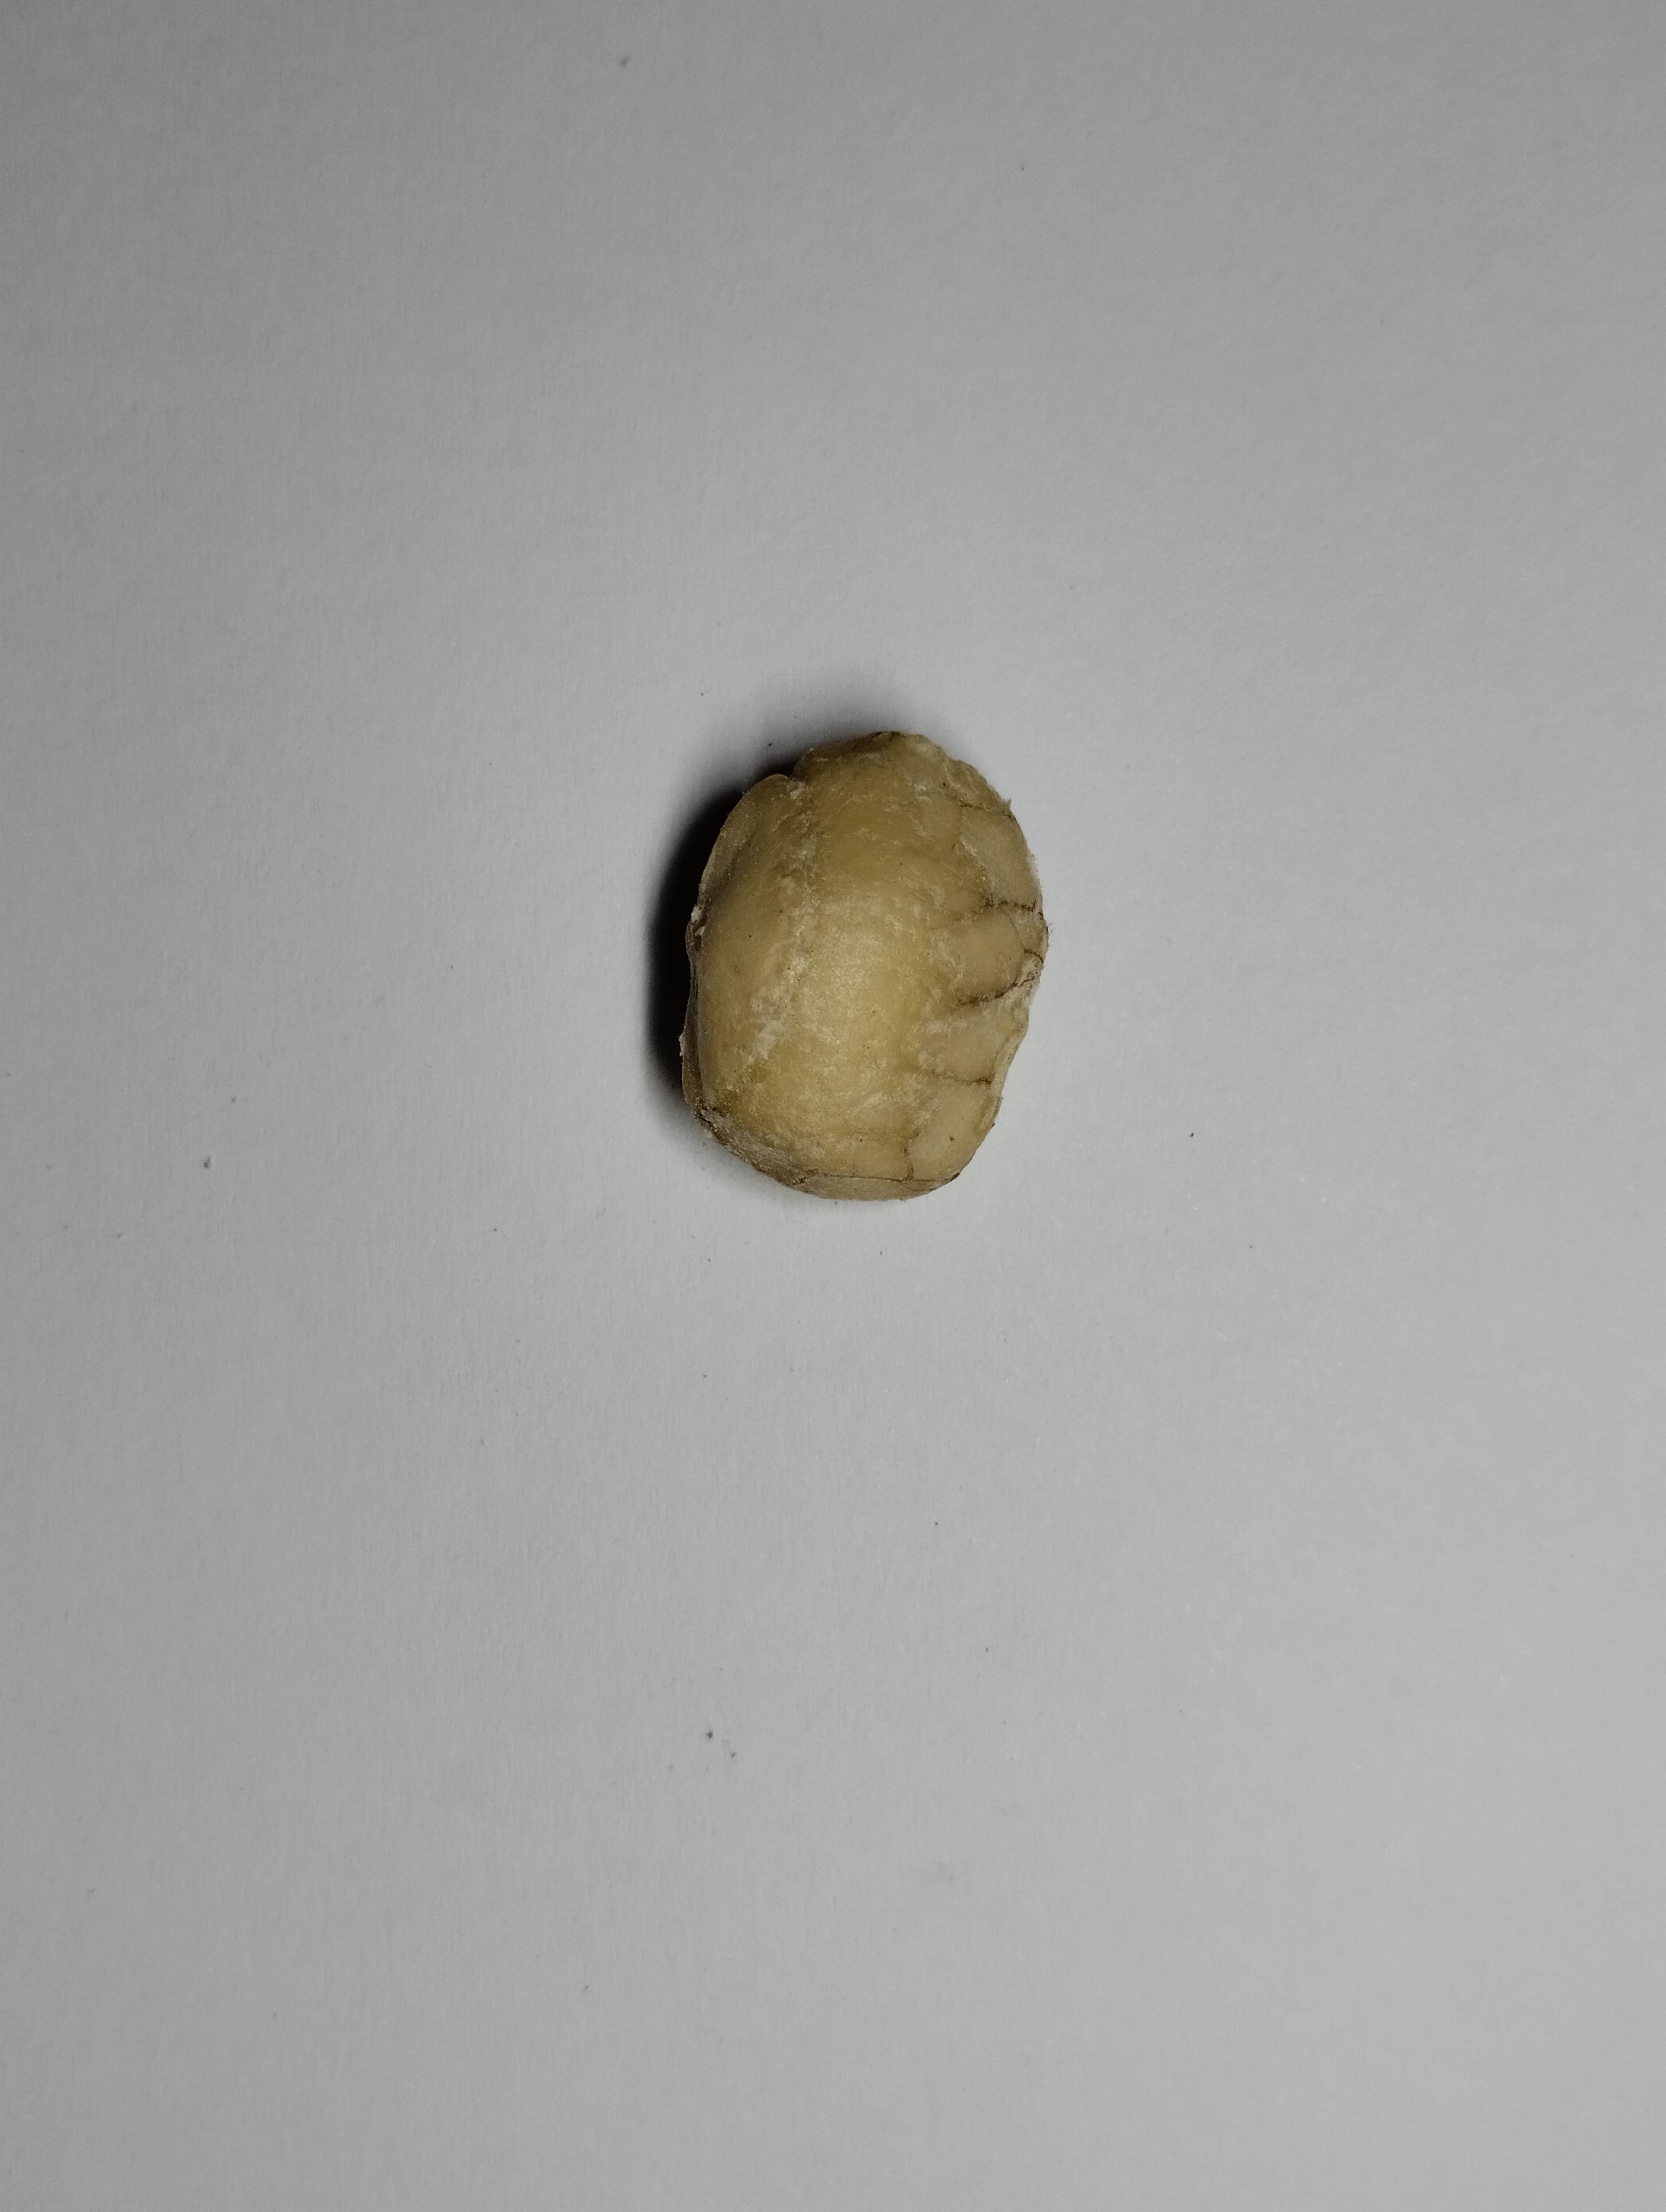
Label: bagus (good seed)